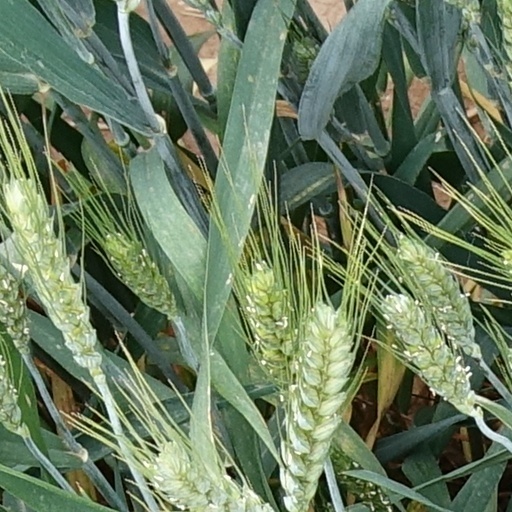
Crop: wheat